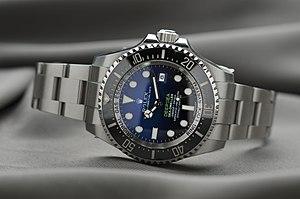
La Rolex Oyster Perpetual Date, Sea-Dweller, est une ligne de montres de plongée fabriquée par Rolex, avec une profondeur de plongée de 1 220 mètres et jusqu’à 3 900 mètres ft pour le modèle Sea-Dweller Deepsea. Lancé en 1967 avec une profondeur de plongée de 610 mètres, la Sea-Dweller est dotée d’une soupape d’échappement de gaz, spécialement conçue pour les montres, conçue par la marque pour permettre à l’hélium emprisonné dans la montre d'être libéré à une pression donnée pendant la décompression, tout en préservant son étanchéité. Les modèles Sea-Dweller actuels sont disponibles en acier ou en acier et en or jaune.